Southwest Territory (Six Flags Great America)

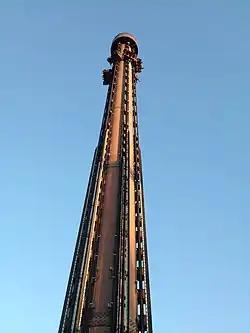
The Giant Drop, one of the attractions in Southwest Territory

During the initial planning of Marriott's Great America in Gurnee, a seventh themed land named The Great Southwest, was intended to be added the park as its first major expansion after opening. The land was planned to open in 1979, but the plans never materialized.